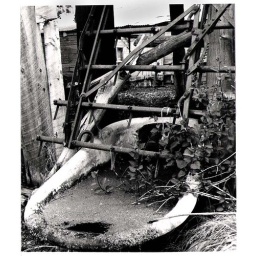
a cow water container developed in the dark room